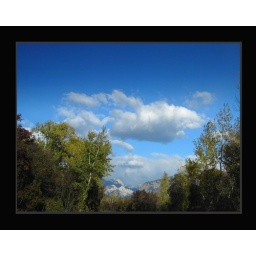
Clouds flying in the sky